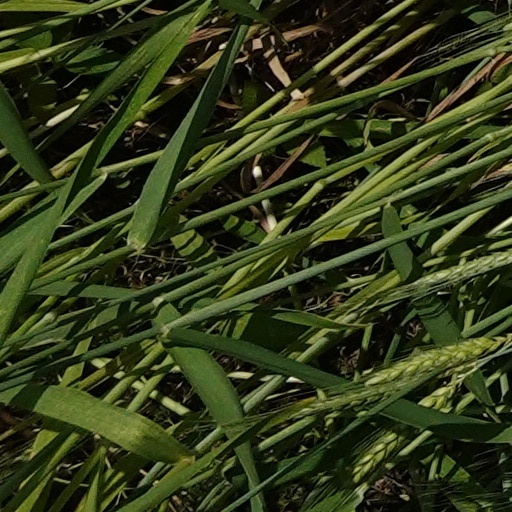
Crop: wheat